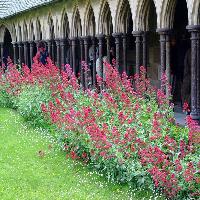
Weather: cloudy or overcast